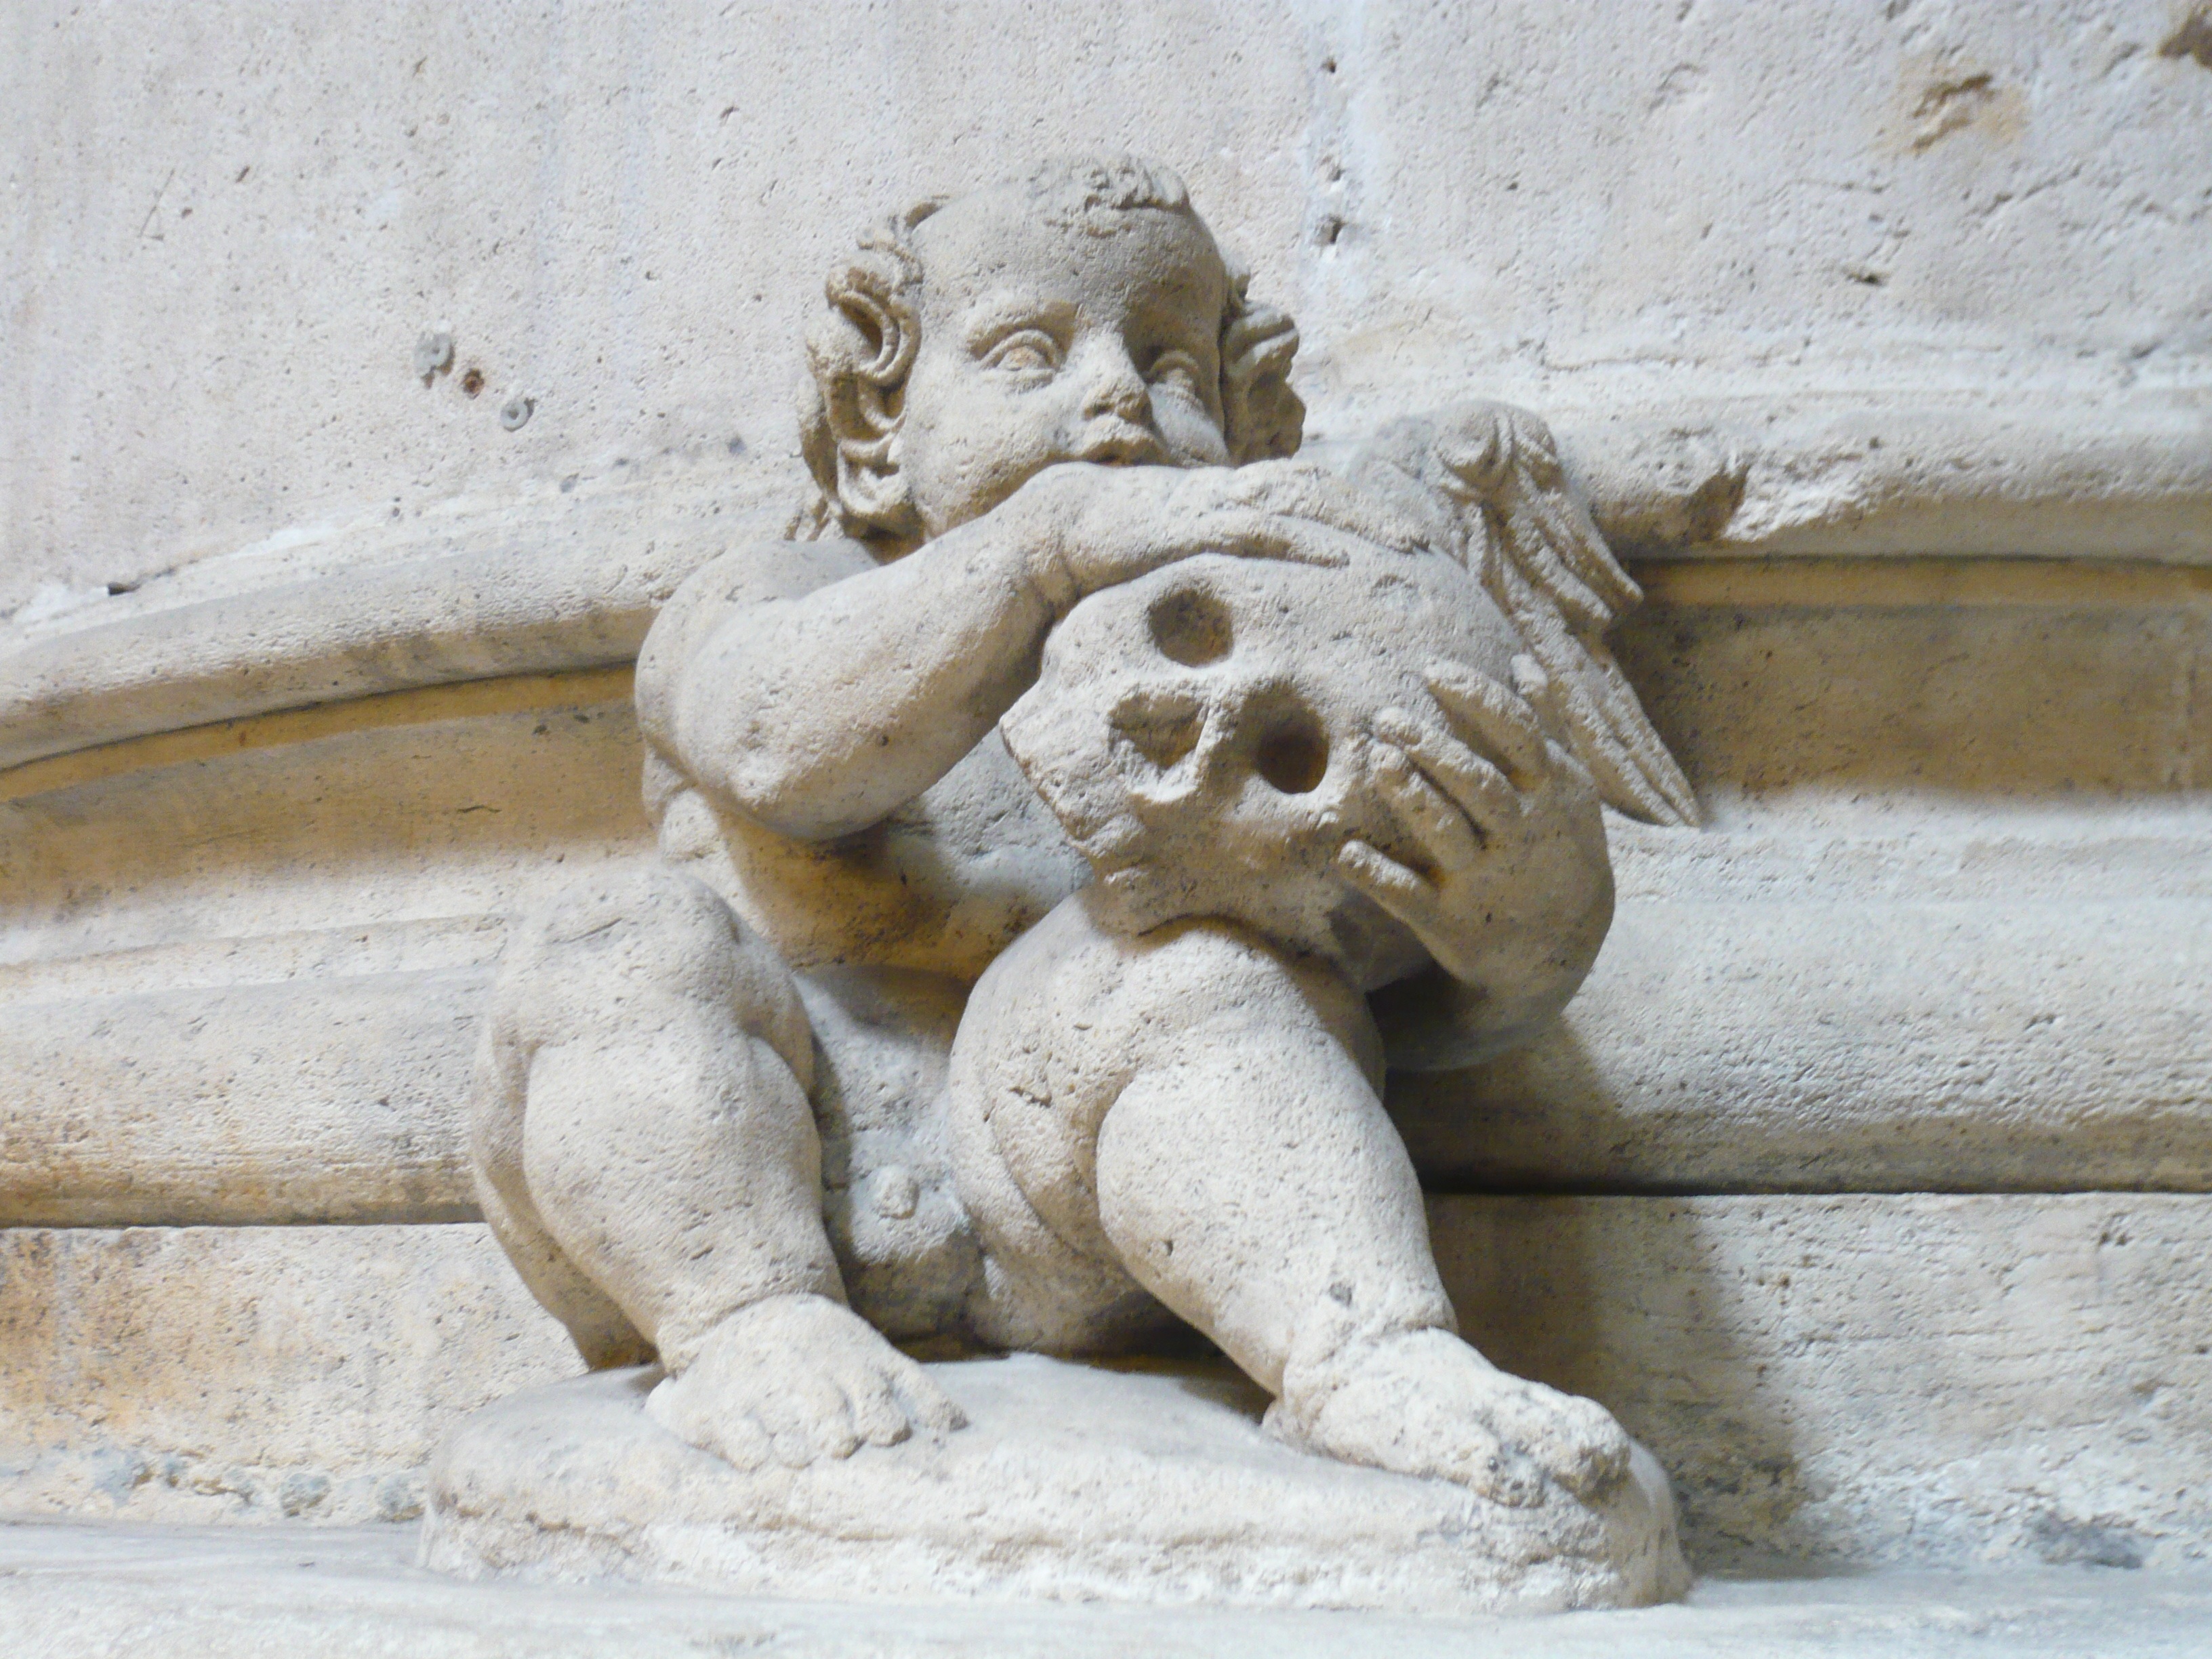
sand, monument, statue, death, sculpture, angel, art, temple, carving, relief, mythology, stone carving, ancient history